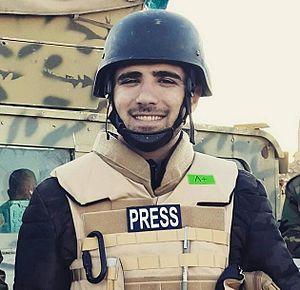
Un correspondant de guerre est un journaliste qui rapporte des faits relatifs à un conflit militaire. Il peut se trouver dans les zones de combat, intégré dans une des forces en présence ou plus à l'arrière. Il peut étudier les aspects militaires, politiques et géopolitiques, mais aussi les aspects diplomatiques, économiques et humanitaires.